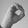
ASL letter: O